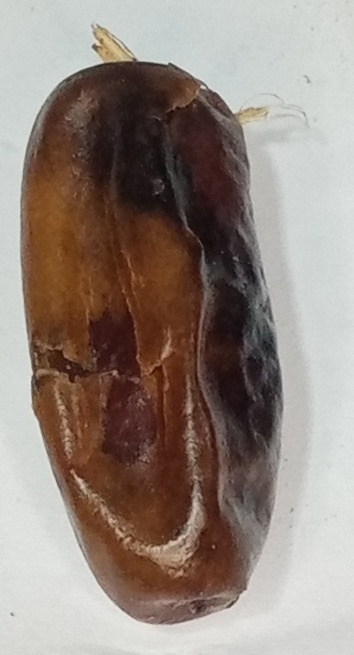
Variety: gajar
Size: medium
Grade: grade-3